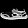
Label: Sandal